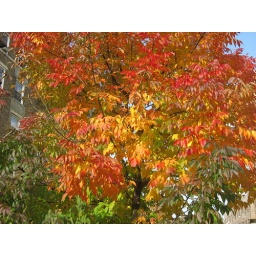
A beautiful tri-colored tree on our street in Bay Ridge